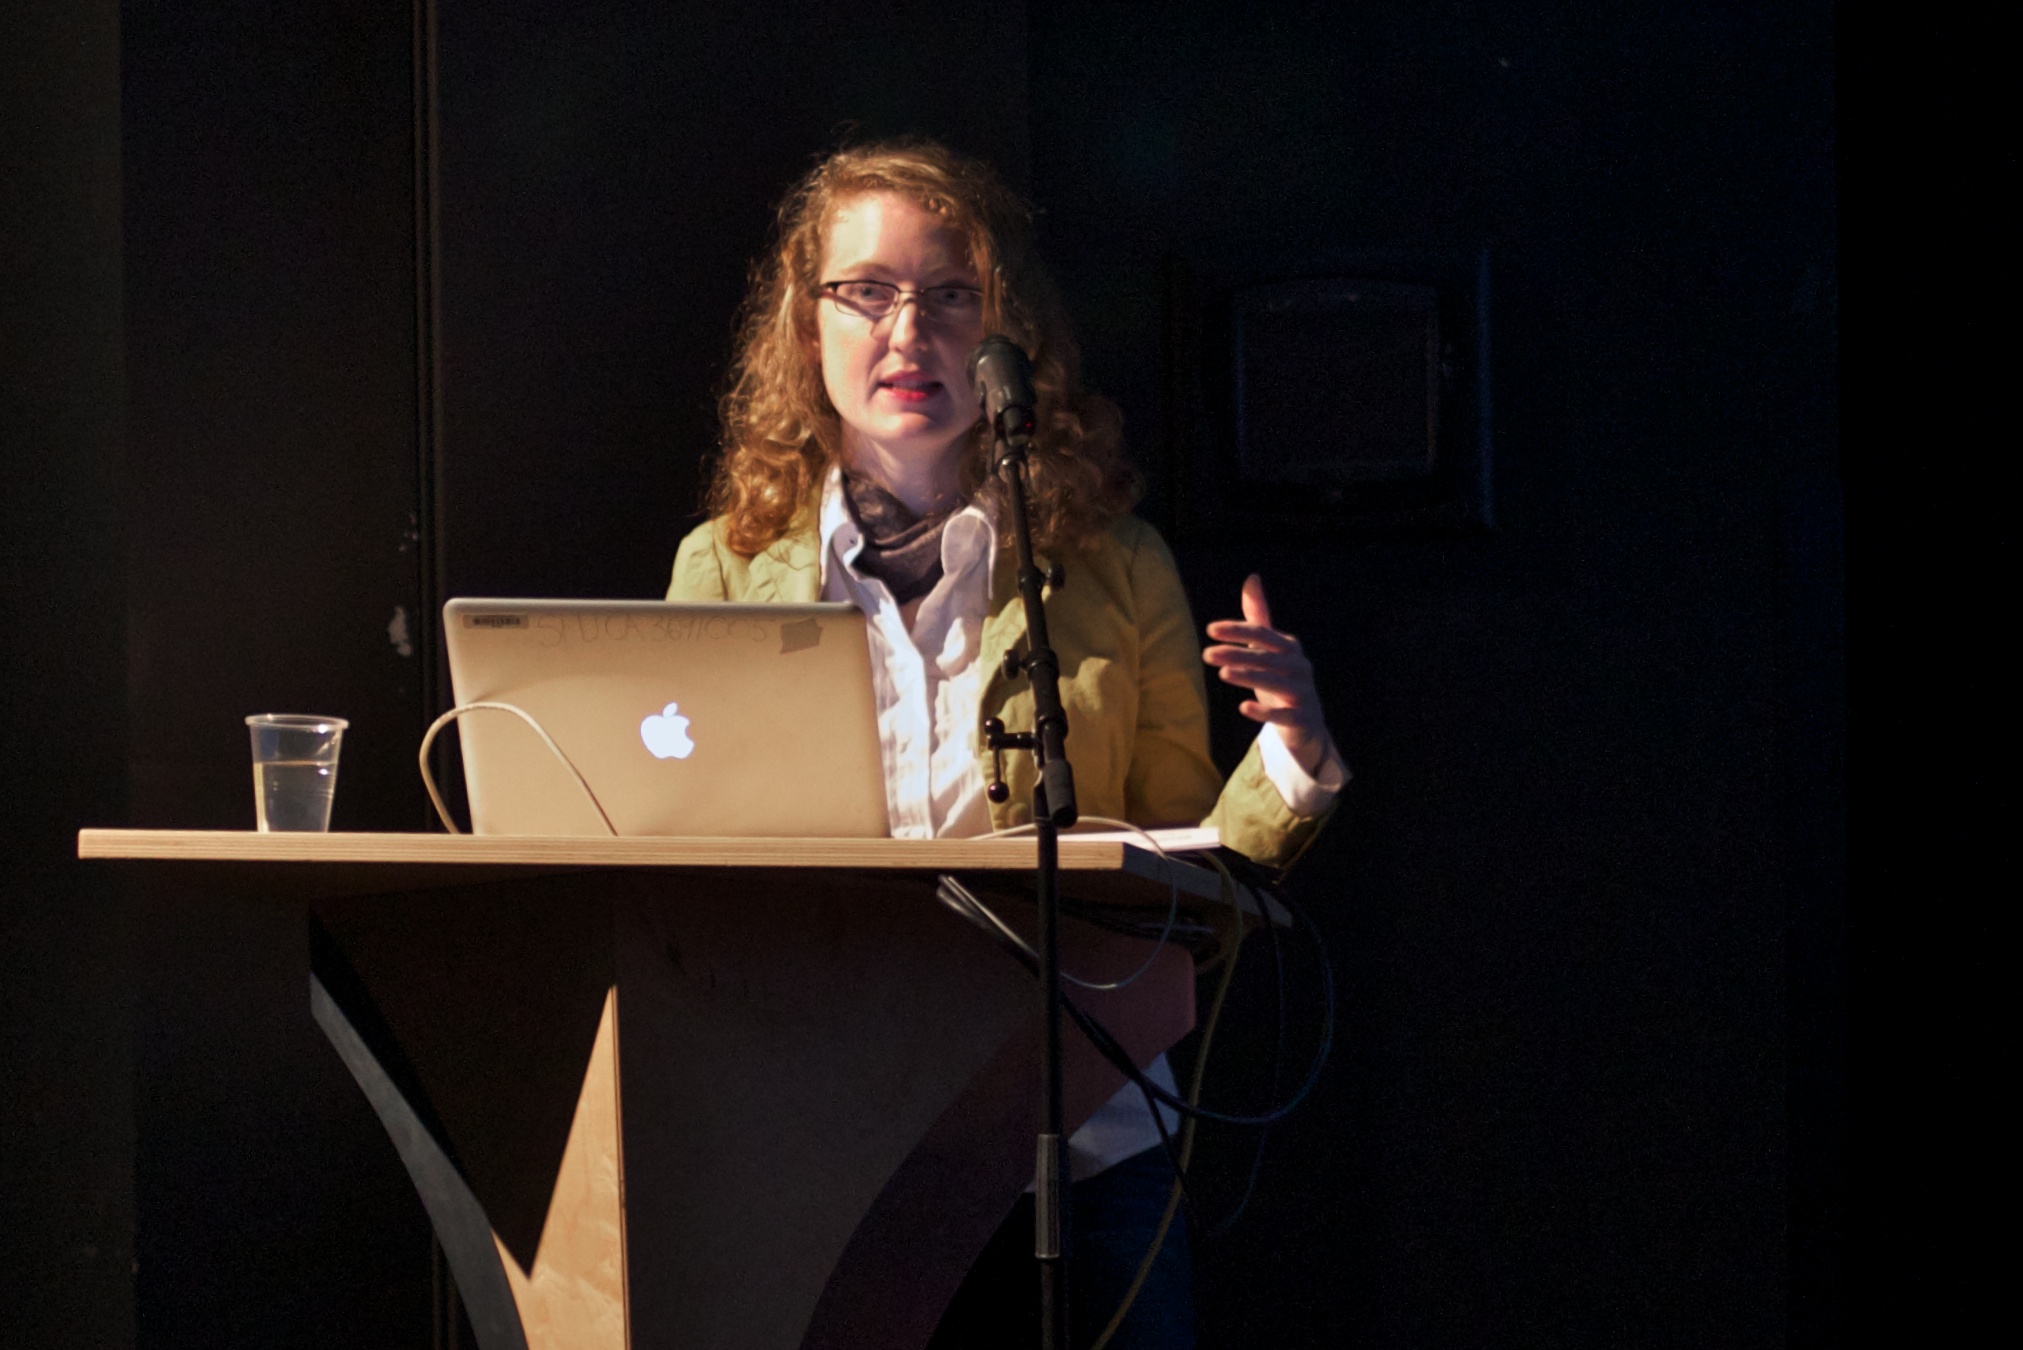
stage, singing, speech, nv12